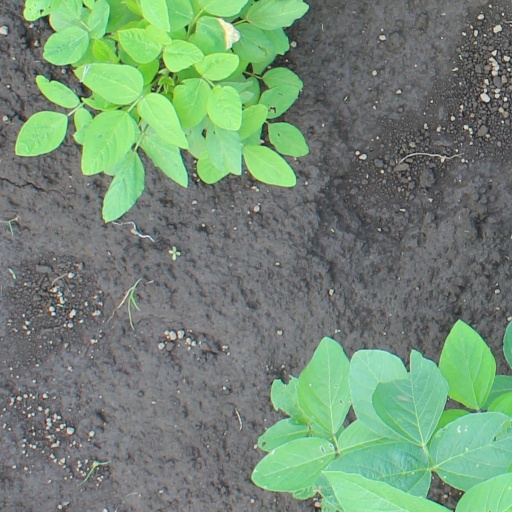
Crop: soybean